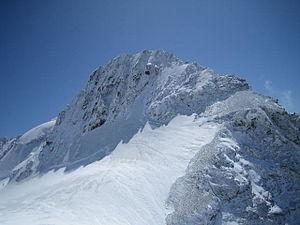
Le Crast' agüzza depuis le refuge marco e rosa
Le Crast’ Agüzza est un sommet culminant à 3 869 m d'altitude. Il est à cheval sur la Suisse et sur l'Italie. Son ascension peut se faire par le refuge Diavolezza, par le refuge Marinelli Bombardieri, par les refuges Marco et Rosa ou par la cabane de Tschierva.